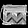
Label: Bag